Sky position (RA, Dec in degrees): 151.906, 9.141
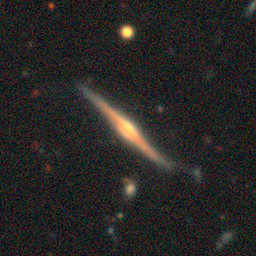
Galaxy morphology: Edge-on Galaxies with Bulge